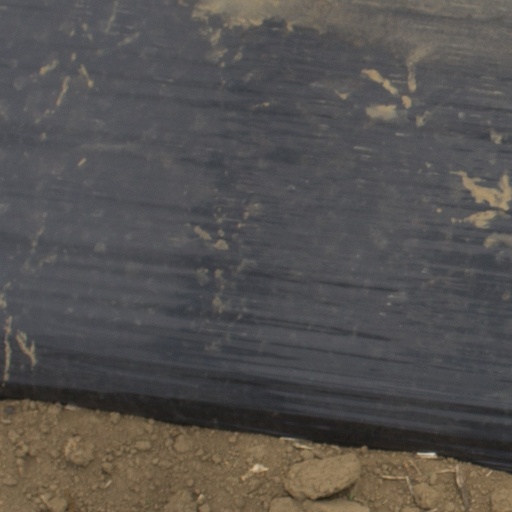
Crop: Jerusalem artichoke